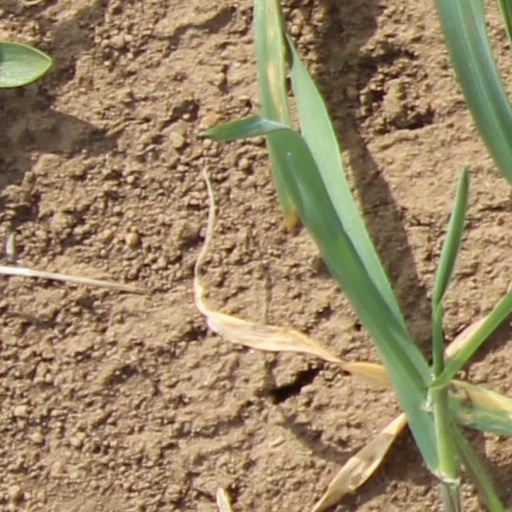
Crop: wheat